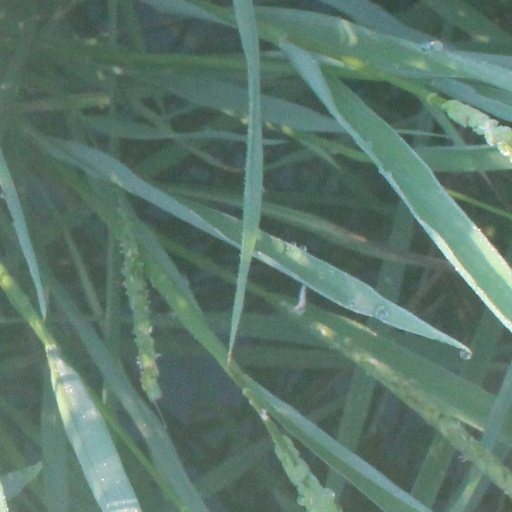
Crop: rice